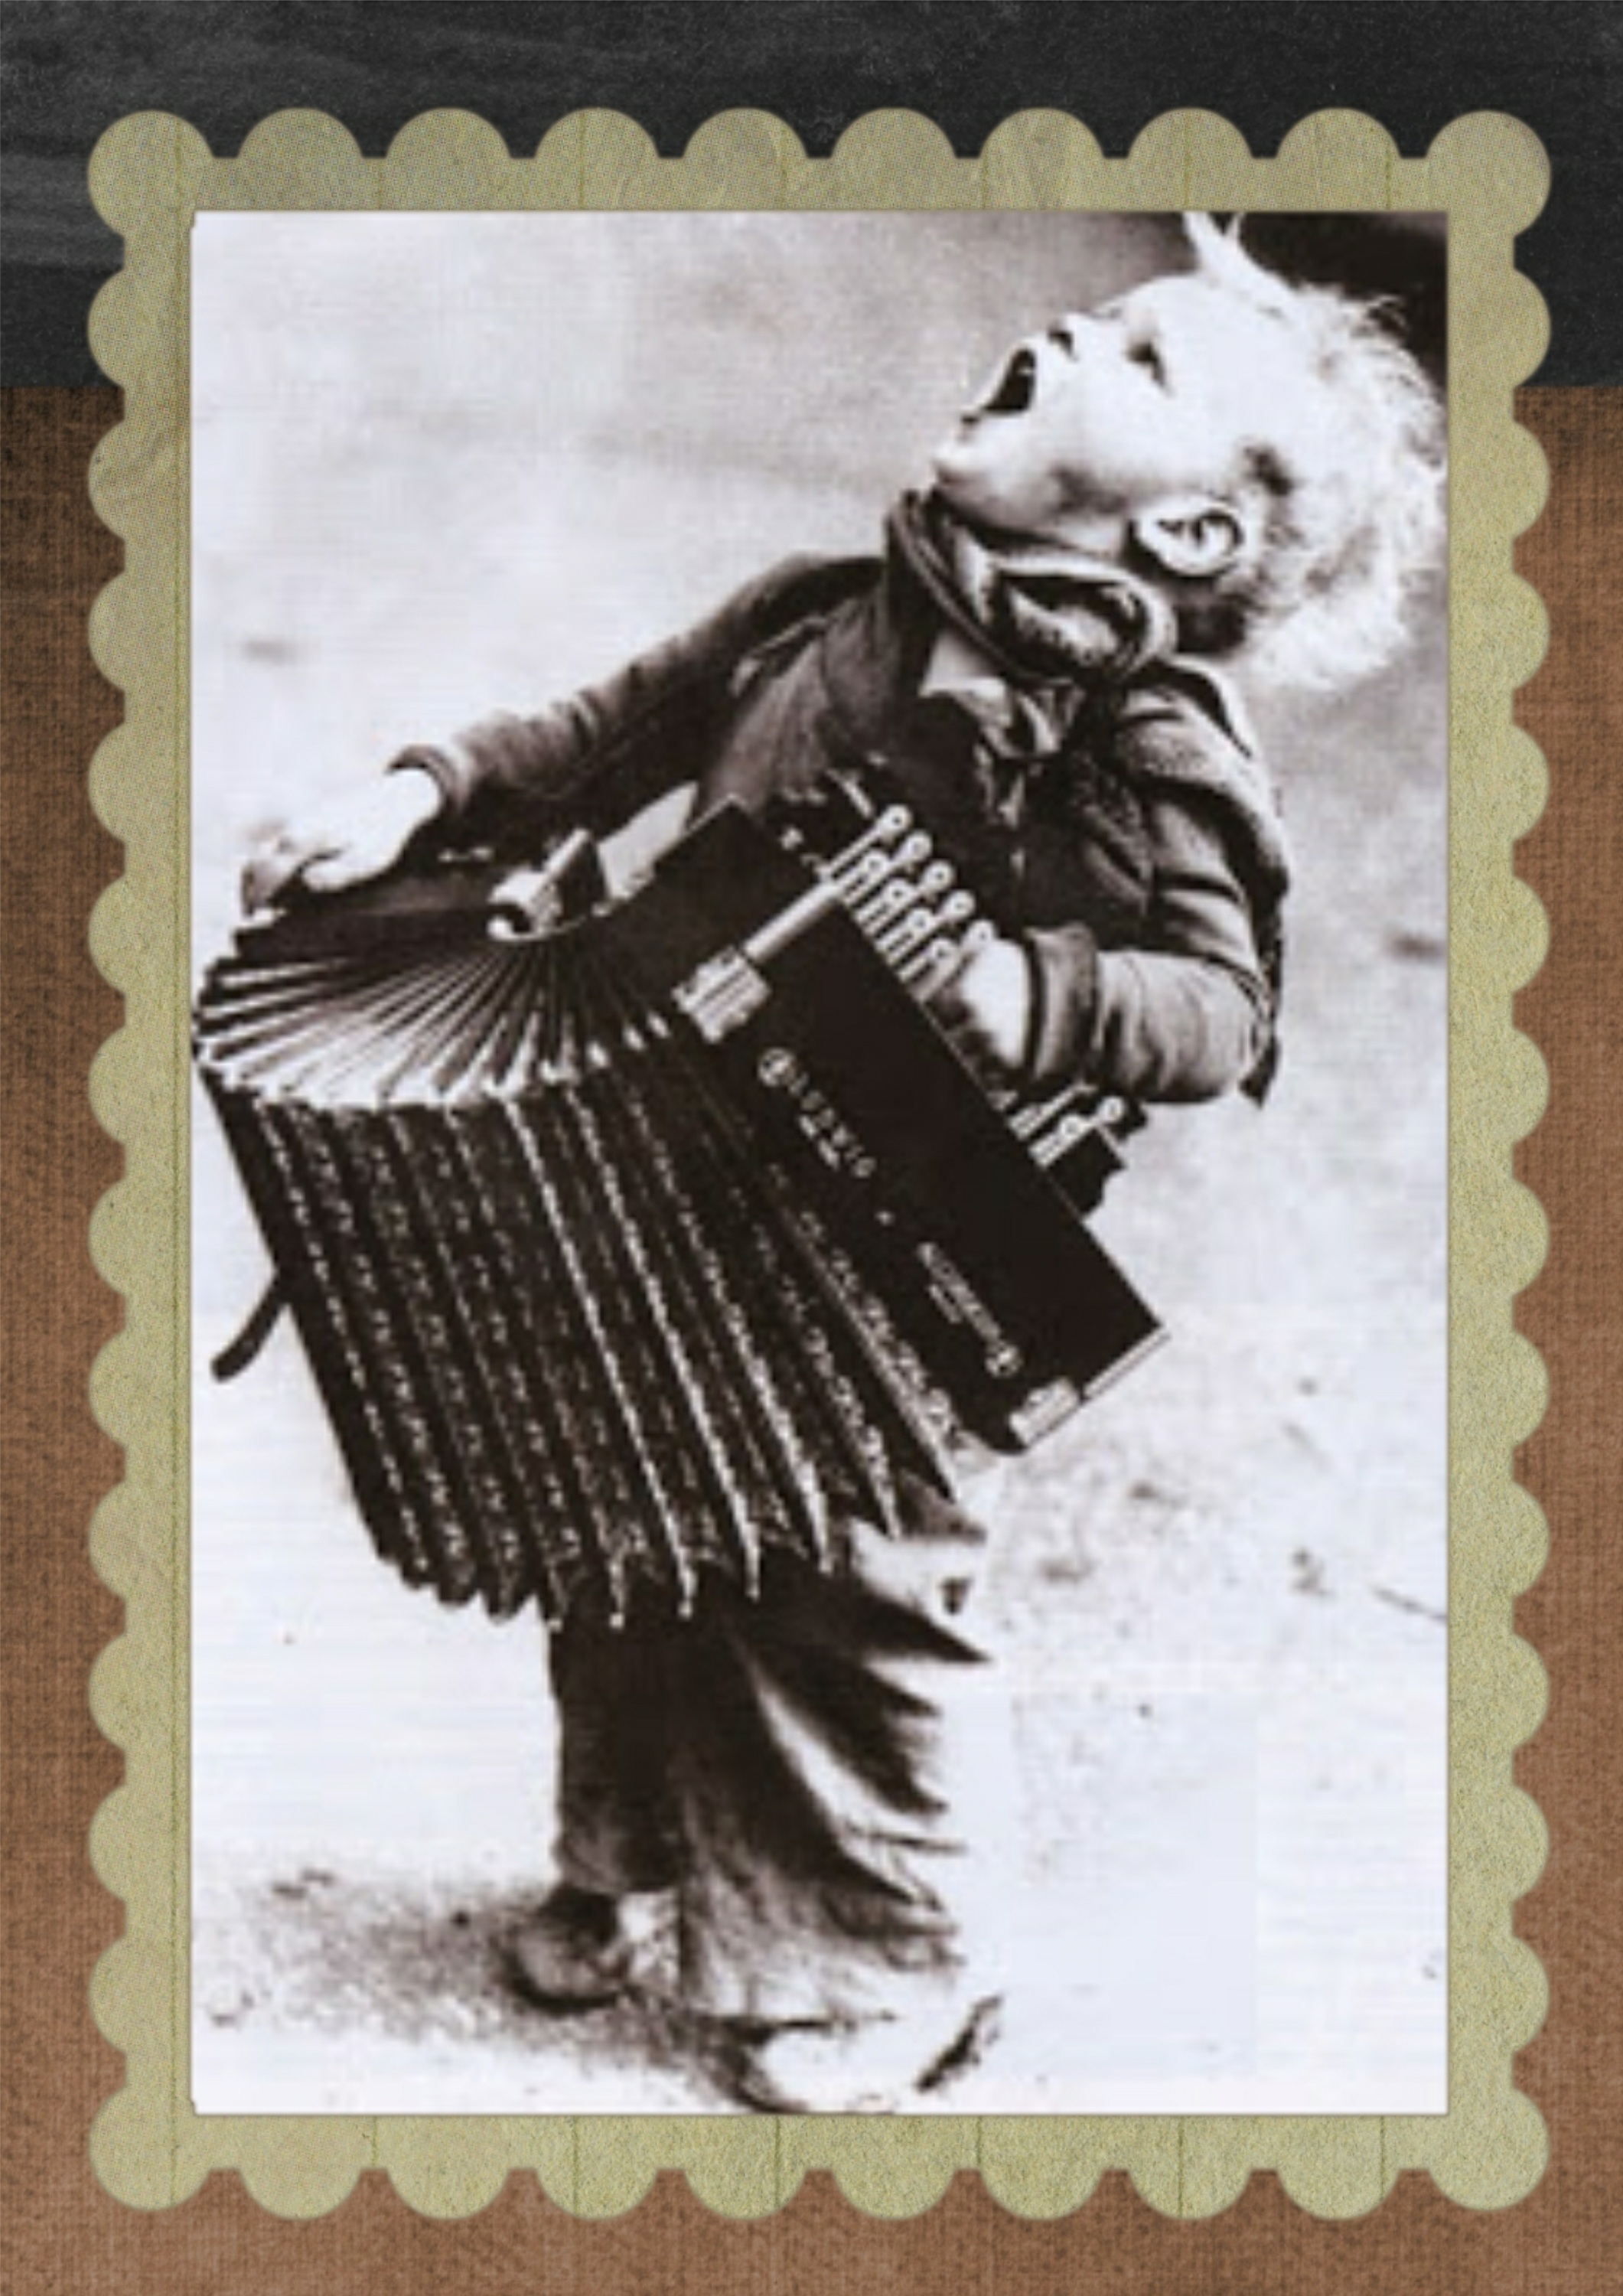
music, vintage, boy, kid, old, portrait, young, youth, child, childhood, sing, art, fun, sketch, drawing, illustration, happy, happiness, little, joy, poster, picture frame, accordion, vintage people, little boy, postage stamp